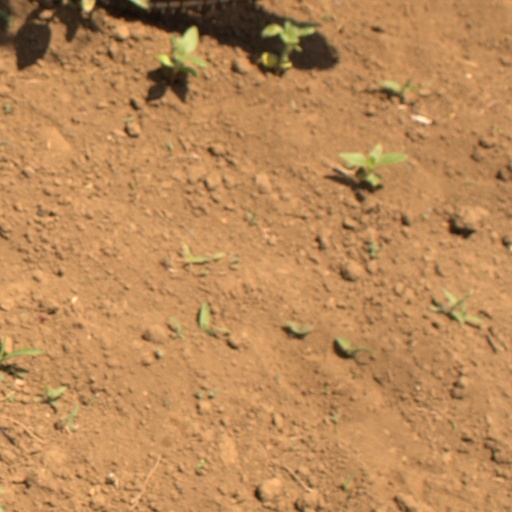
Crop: Jerusalem artichoke